Kathleen M. Butler

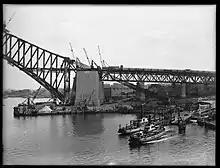
Sydney Harbour Bridge under construction.jpg

Kathleen Butler left Britain on 15 November 1924, sailing from Southampton on the SS "Berengaria" in the company of Bradfield. In January 1925 her family threw her a party in Lithgow where she announced that she would "return to Sydney on Monday and on Tuesday enter in earnest on the six-years job of constructing the harbour bridge". She was honoured at a lunch of the Professional Women Workers' Association in February 1925, hosted by Grace Scobie, Mary Jamieson Williams and Dr Mary Booth, leading Australian women's rights activists.